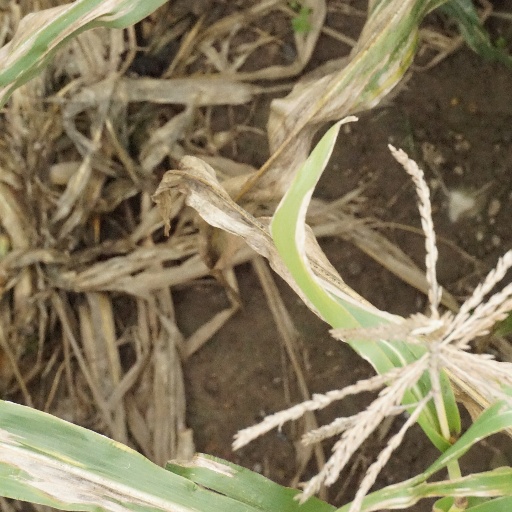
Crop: maize; corn